Brad Paisley

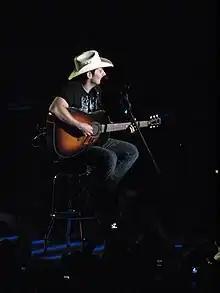
Paisley performing live in Providence, Rhode Island, September 27, 2008

On April 6, 2014, Paisley released "River Bank". It is the lead single from his 10th studio album for Sony Music Entertainment, "Moonshine in the Trunk", which was released on August 26, 2014. Paisley co-wrote the song with Kelley Lovelace and co-produced it with Luke Wooten. The album's second single, "Perfect Storm", was released to country radio on September 2, 2014. It reached number one on the Country Airplay chart in January 2015. The album's third single, "Crushin' It", was released to country radio on January 26, 2015. The album's fourth single, "Country Nation", was released to country radio on September 14, 2015. On May 24, 2014, Paisley traveled on Air Force One with President Barack Obama to visit US troops at Bagram Air Base in Bagram, Afghanistan. Paisley played a full concert for the troops stationed there. On June 1, 2014, "Rolling Stone" ranked "Welcome to the Future" as number 100 in their list of the 100 greatest country songs. In September 2014, "Moonshine in the Trunk" became Paisley's eighth number-one album on "Billboard"s Top Country Albums chart. It also became his ninth Top 10 Pop album and fifth